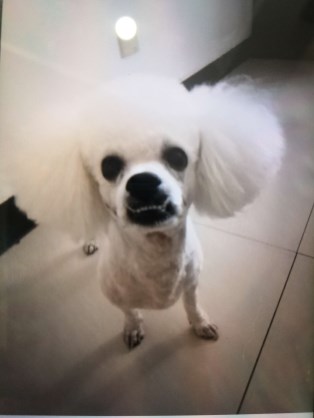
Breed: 3083-n000117-Bichon_Frise